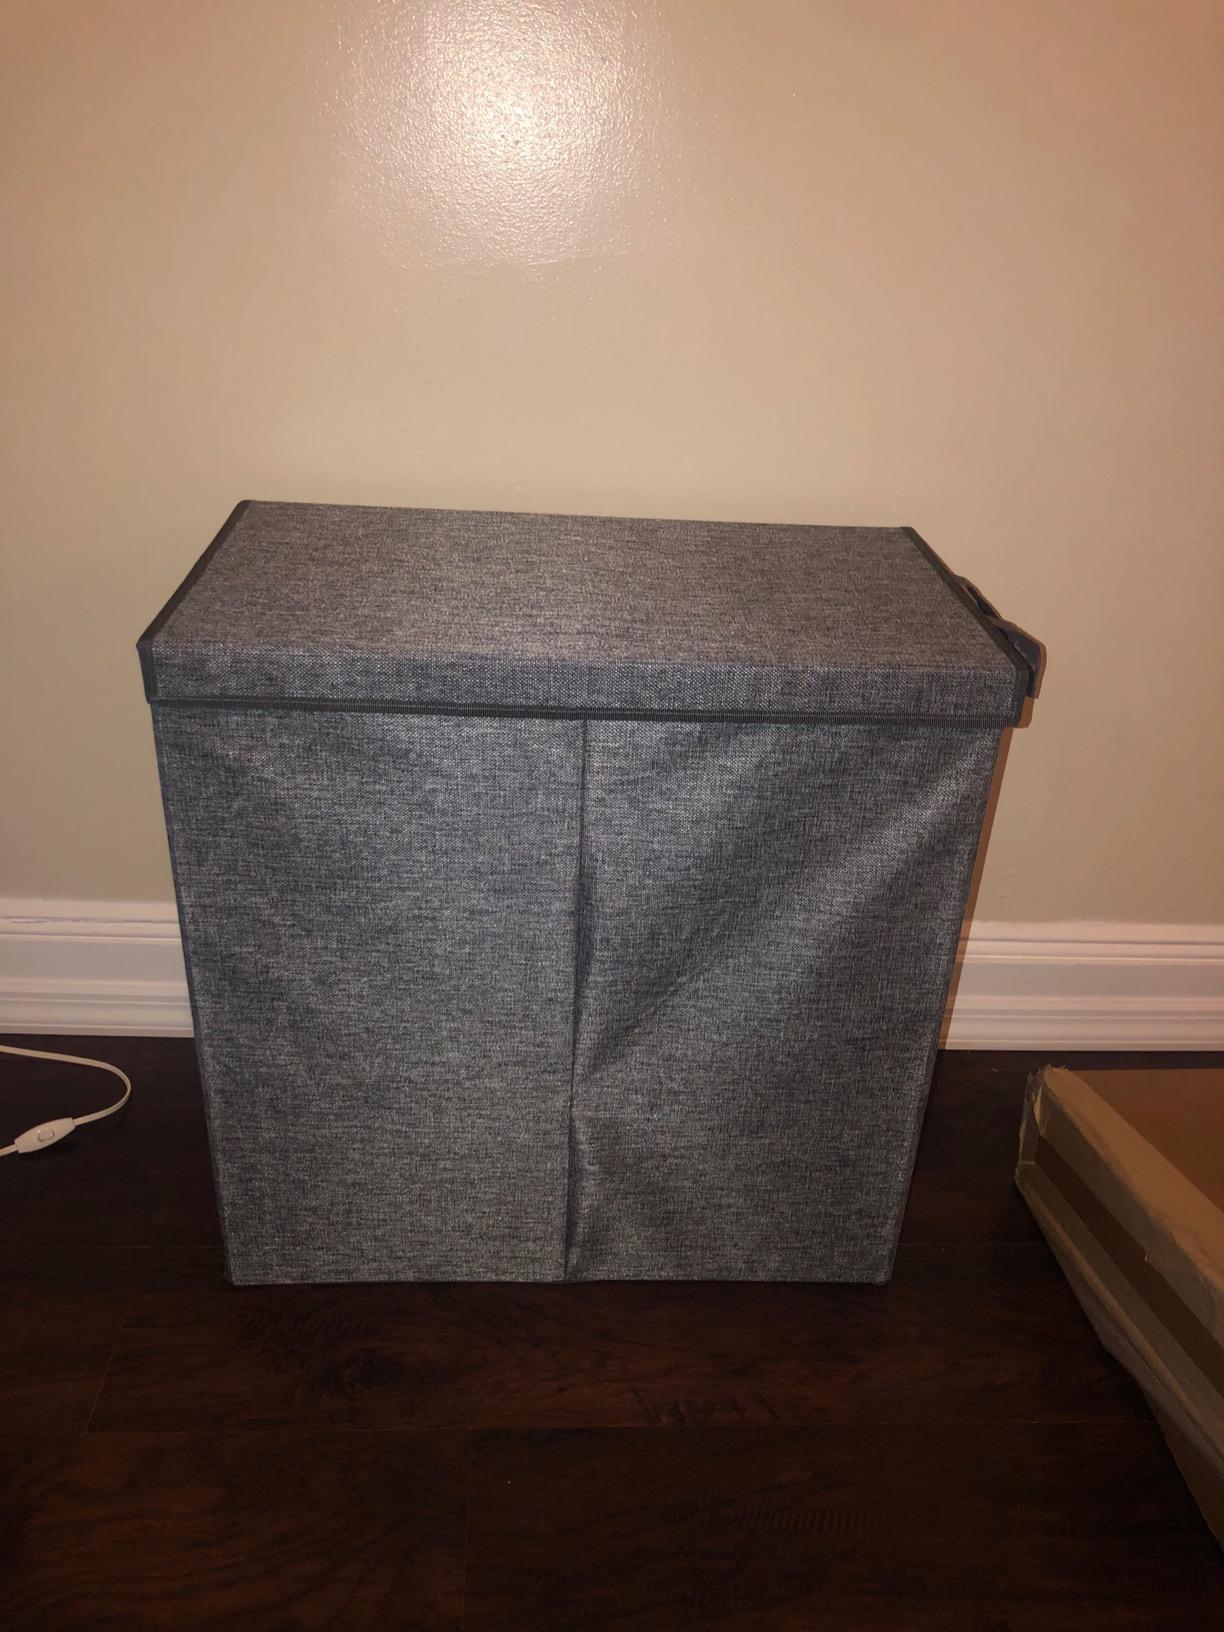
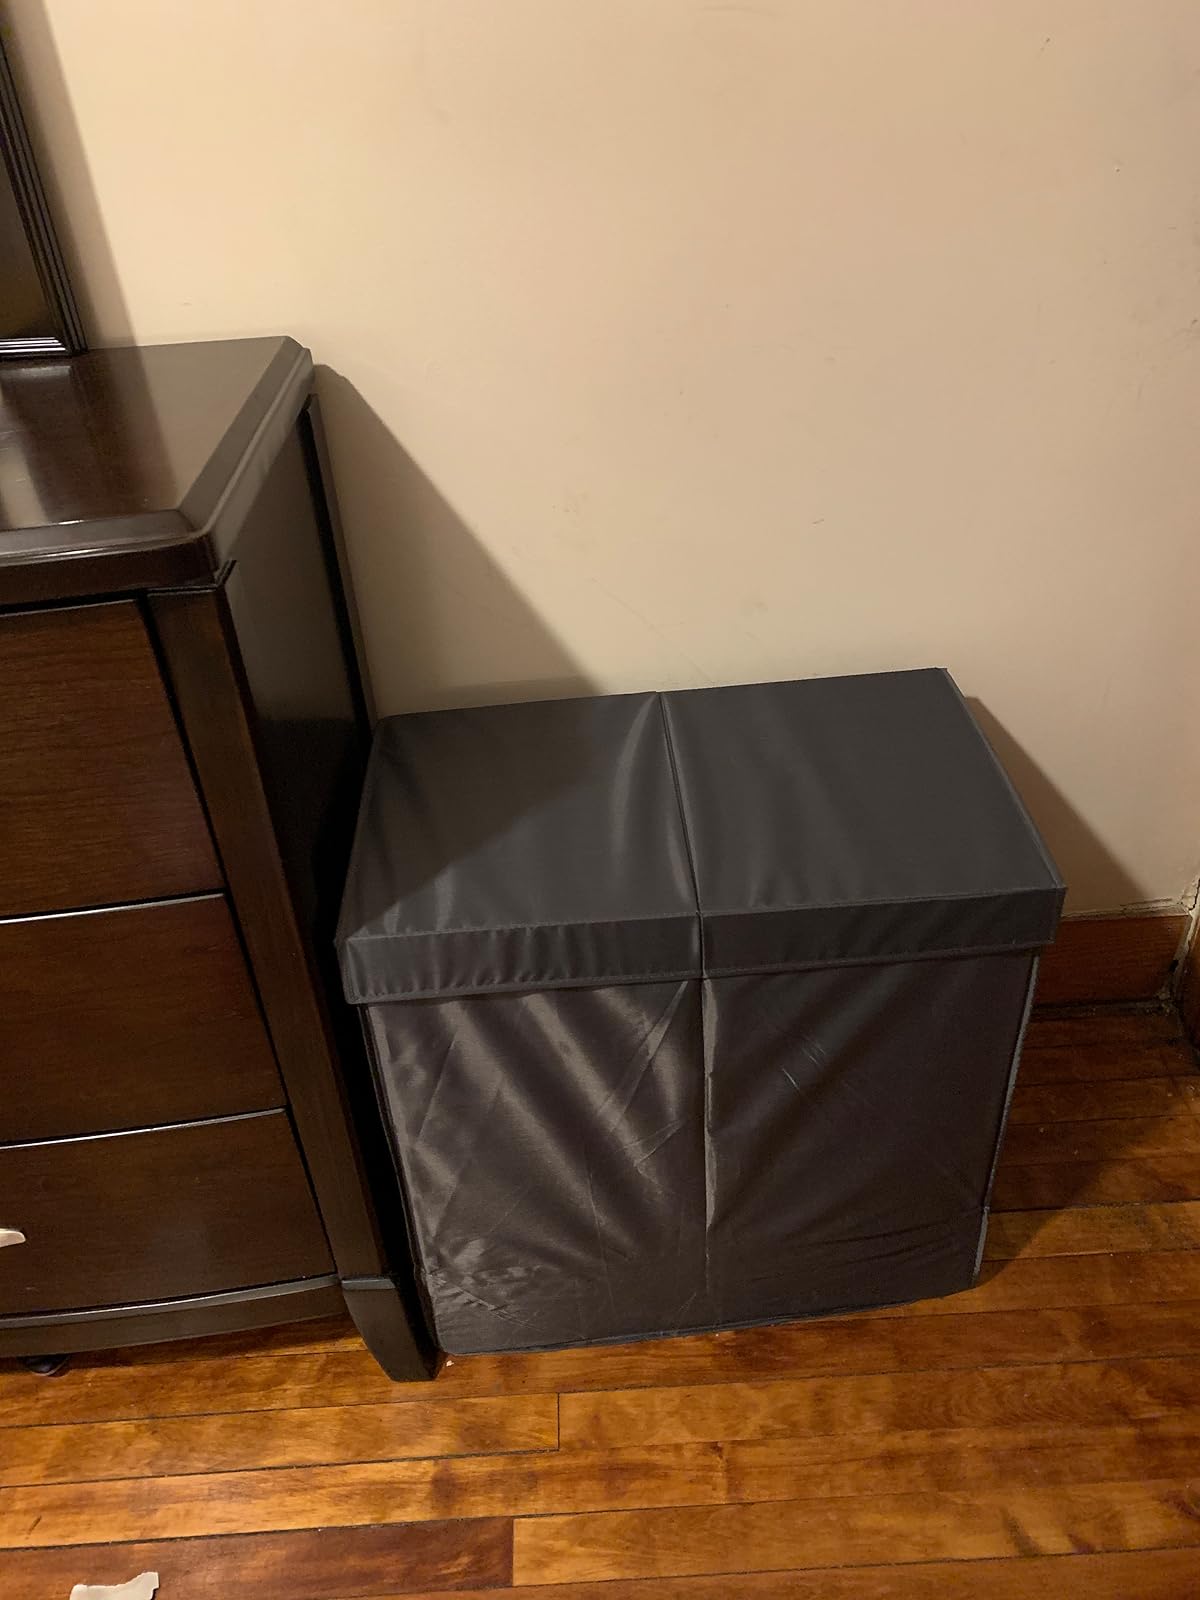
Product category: items_hamper
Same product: yes